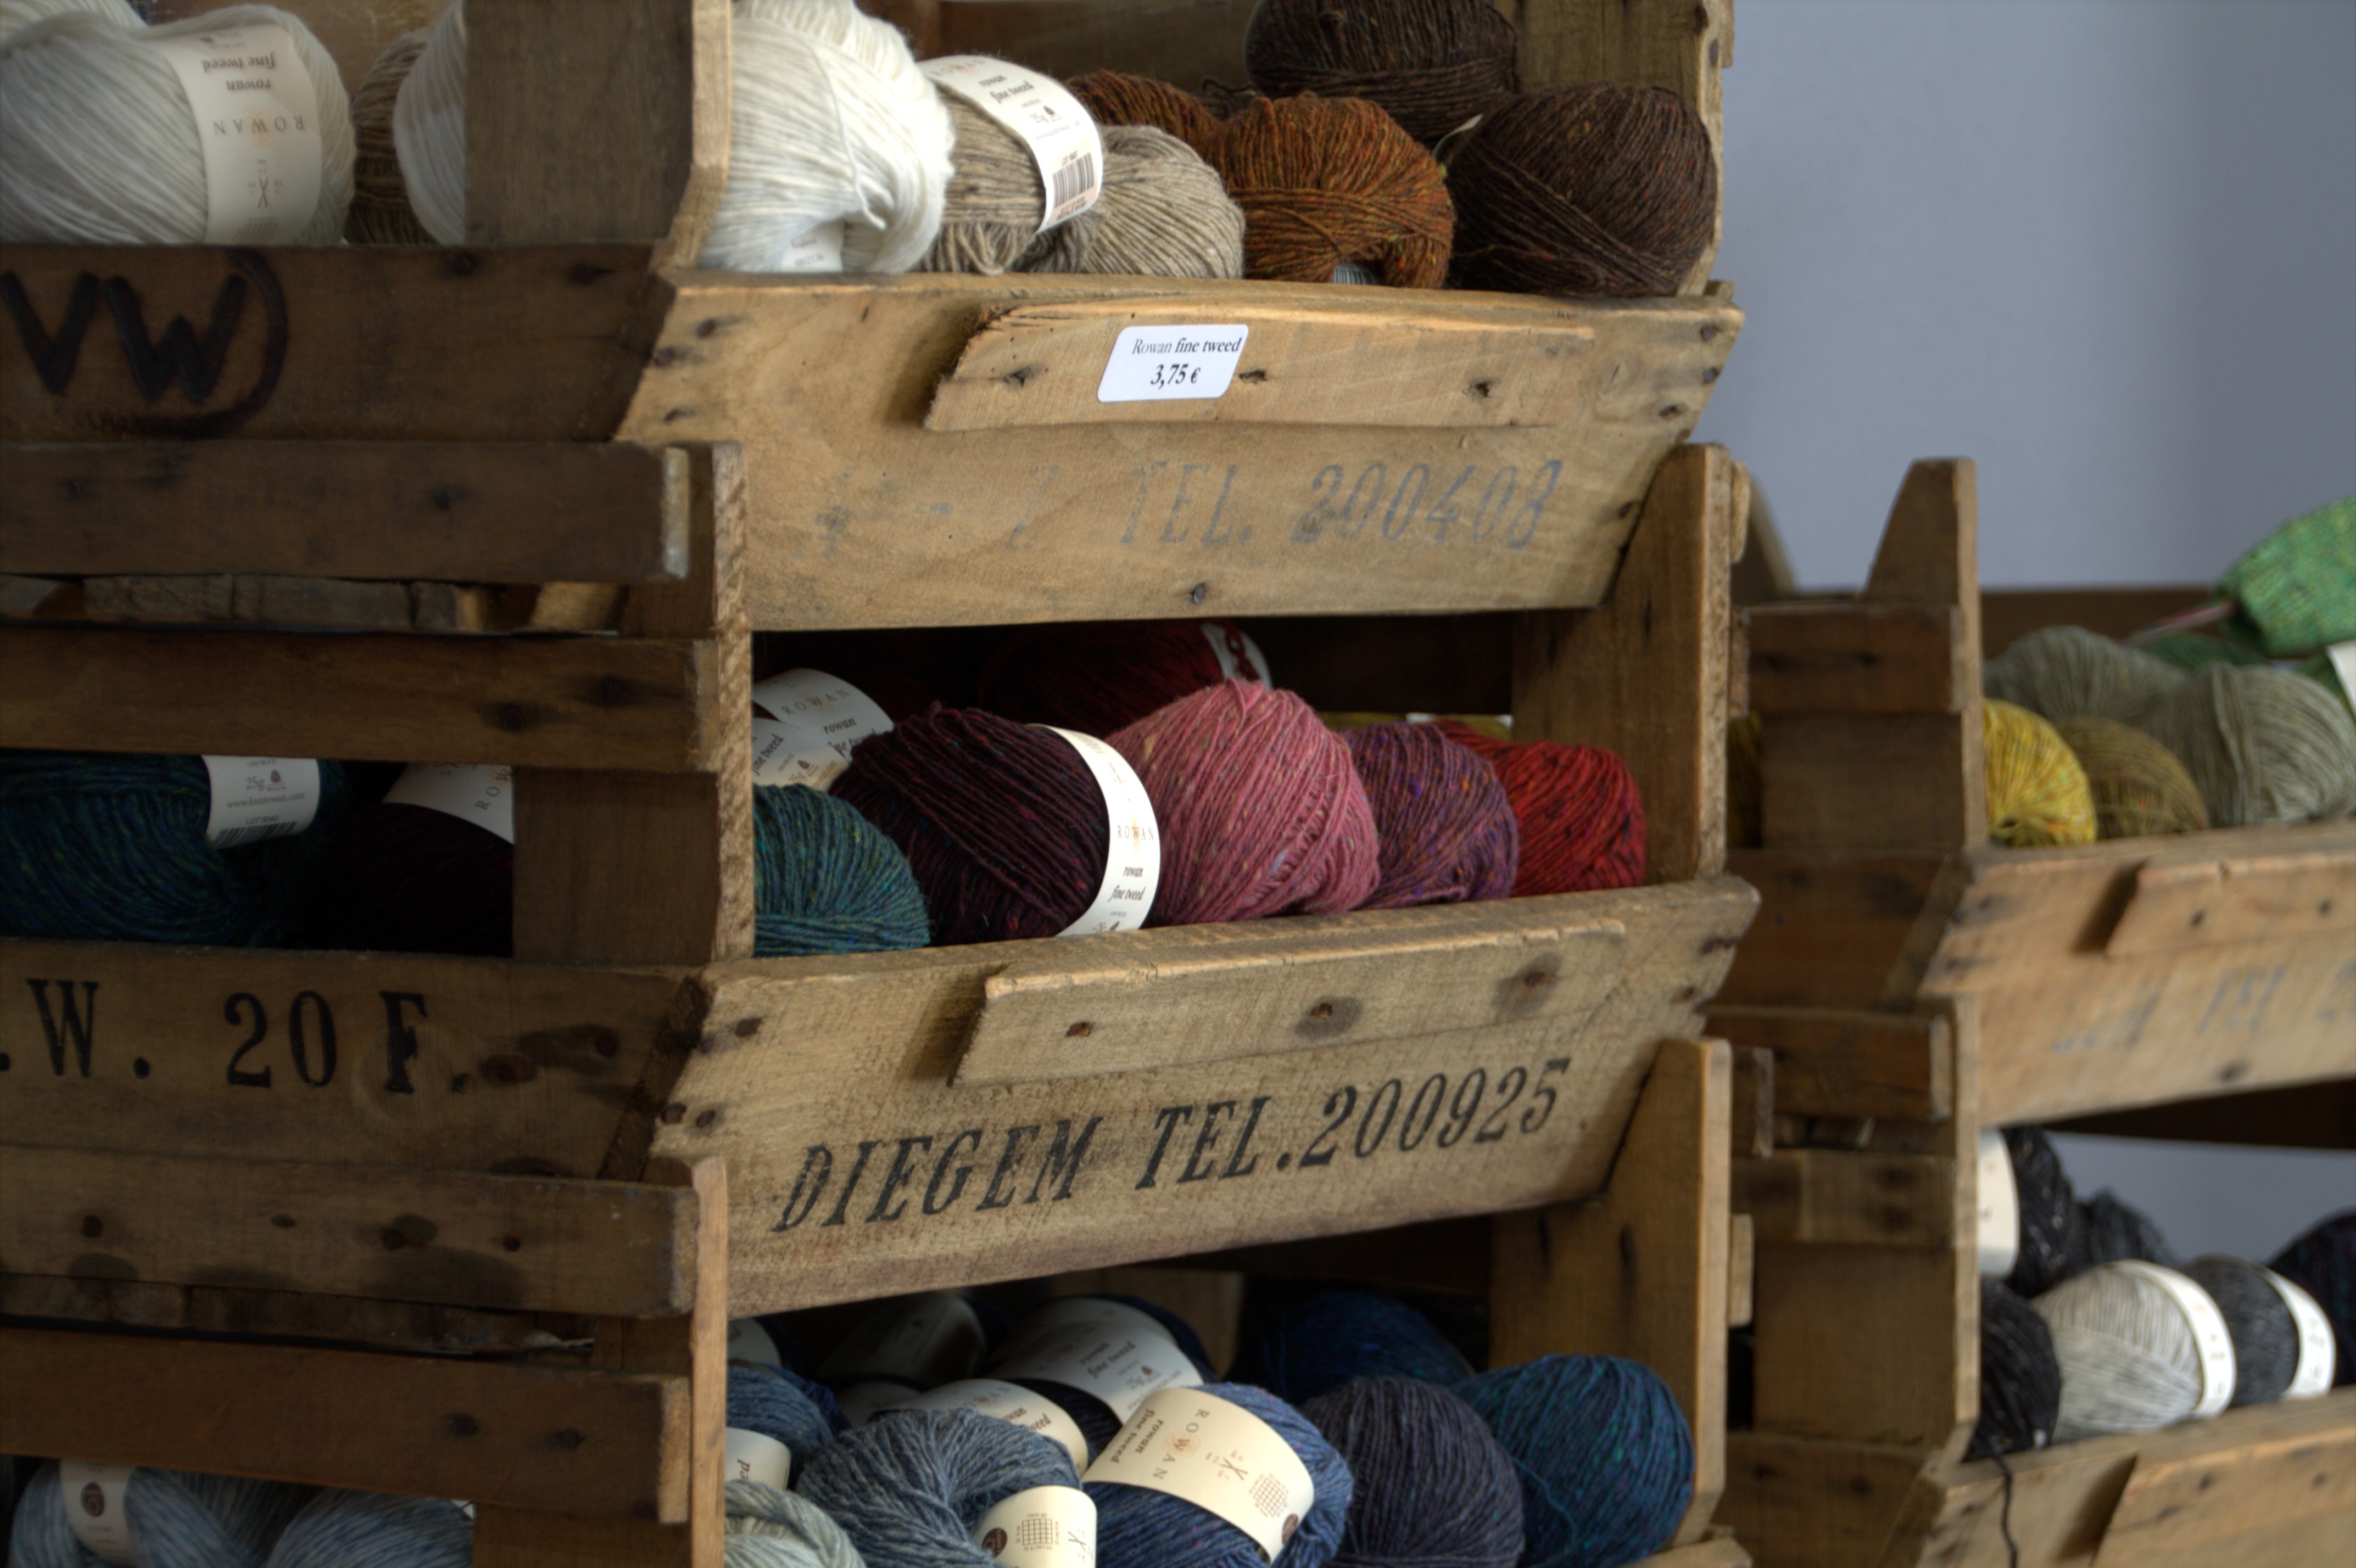
creative, wood, color, craft, furniture, room, knit, homemade, yarn, wool, material, knitwear, art, hobby, hand labor, man made object